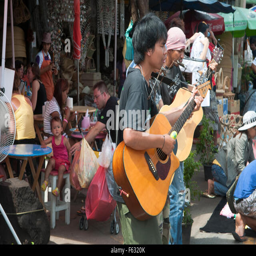
a musician playing at the market